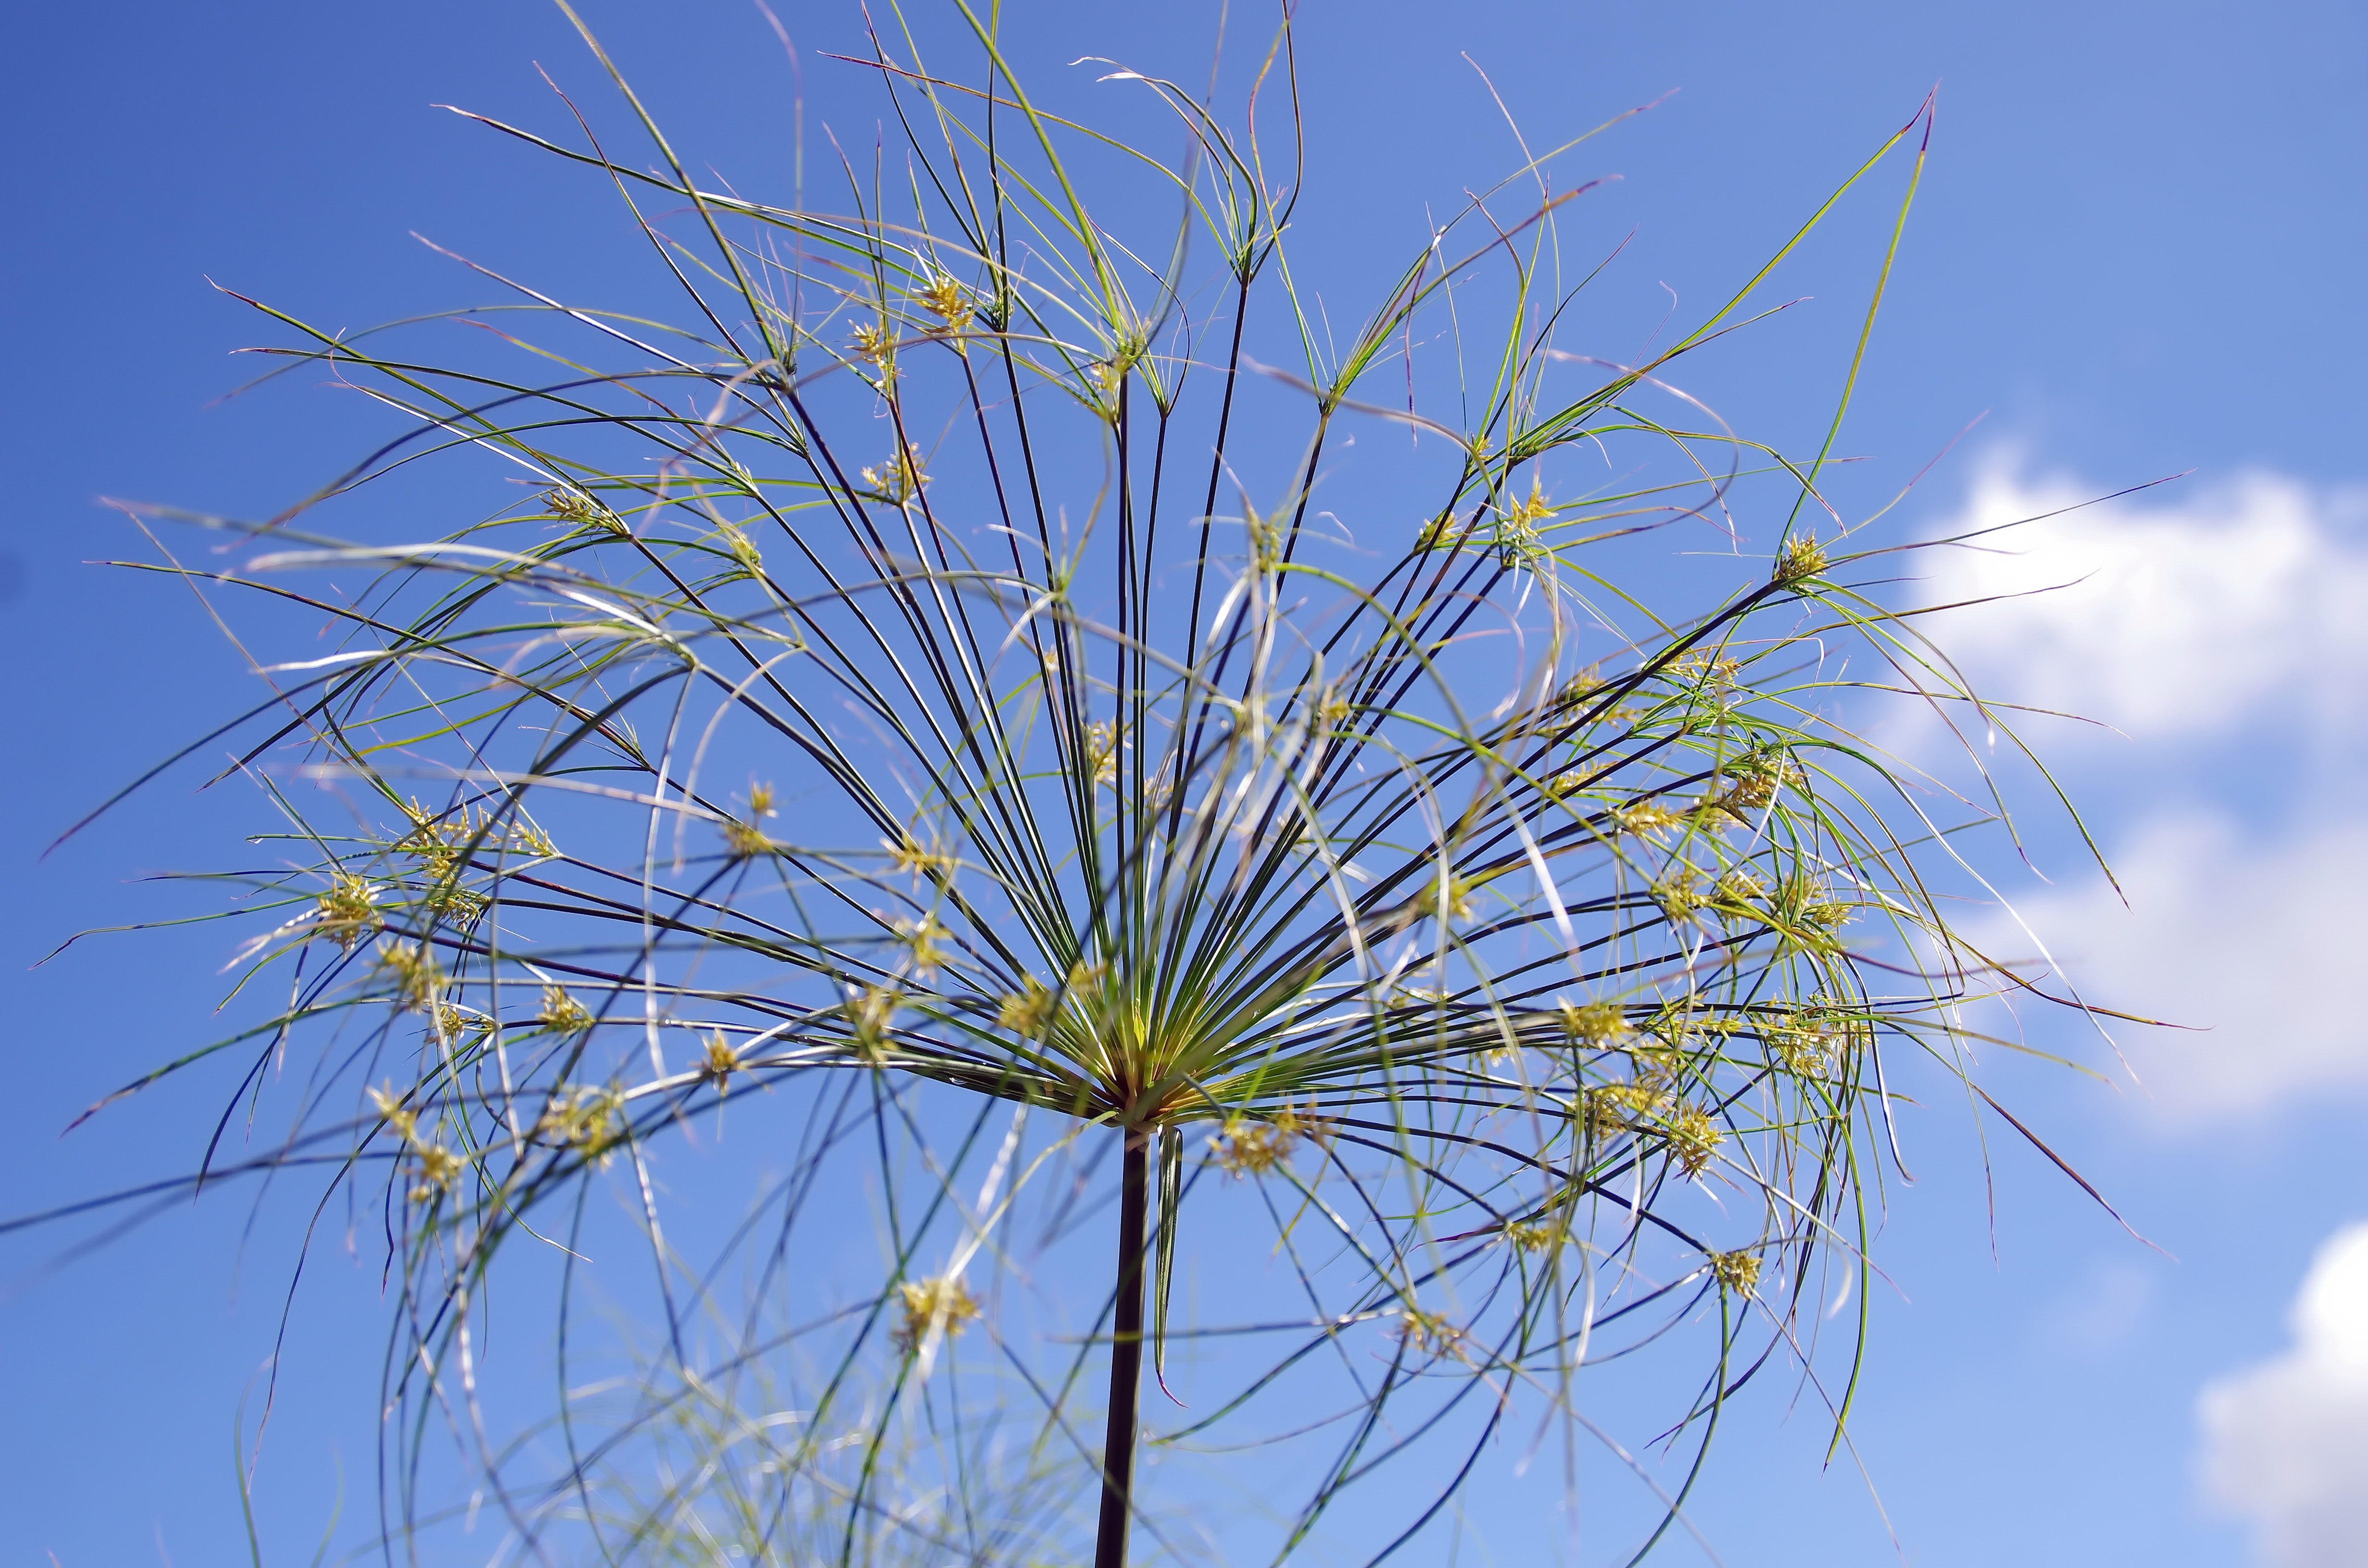
tree, nature, grass, branch, plant, sky, field, meadow, prairie, leaf, flower, botany, flora, twig, sedges, papyrus, macro photography, flowering plant, cyperus papyrus, shoveler paper, grass family, plant stem, woody plant, land plant